Football in England

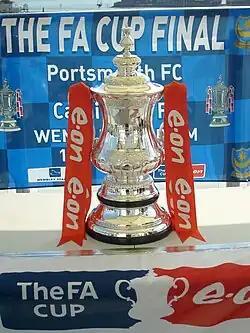
First staged in 1871–72, the FA Cup is the oldest football tournament in the world

Sunday league football in England tends to be lower level amateur football, which is also sometimes referred to as Pub League due to the number of public houses who field teams in Sunday leagues. Each local County Football Association governs all aspects of Sunday league football.